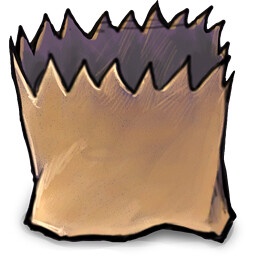
Brown paper bag under your matrass filled with drug money.